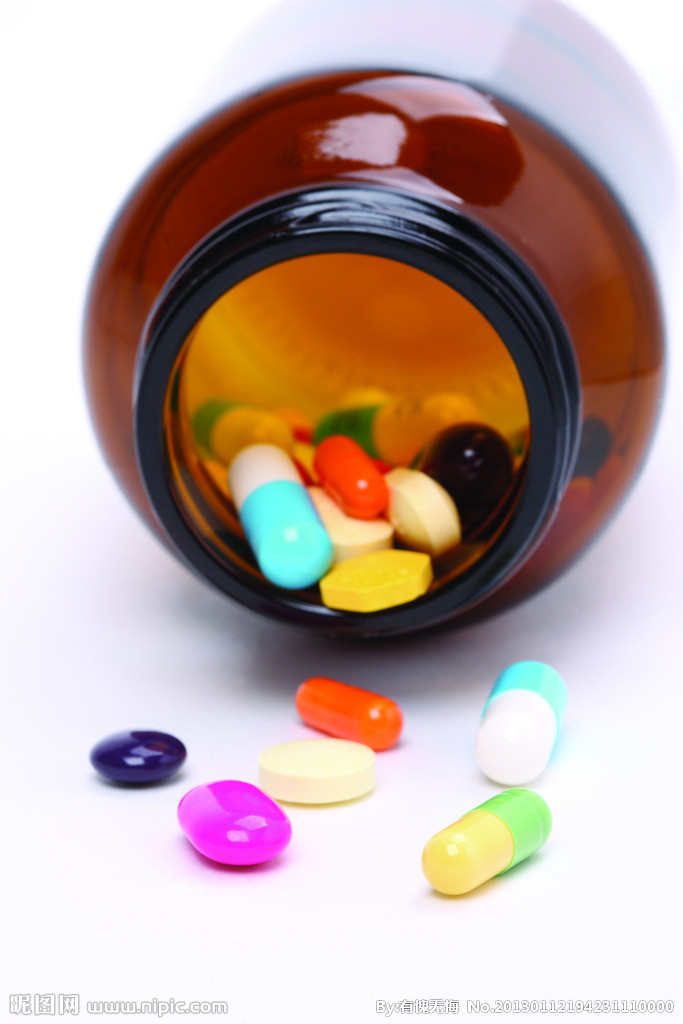
Label: plastic